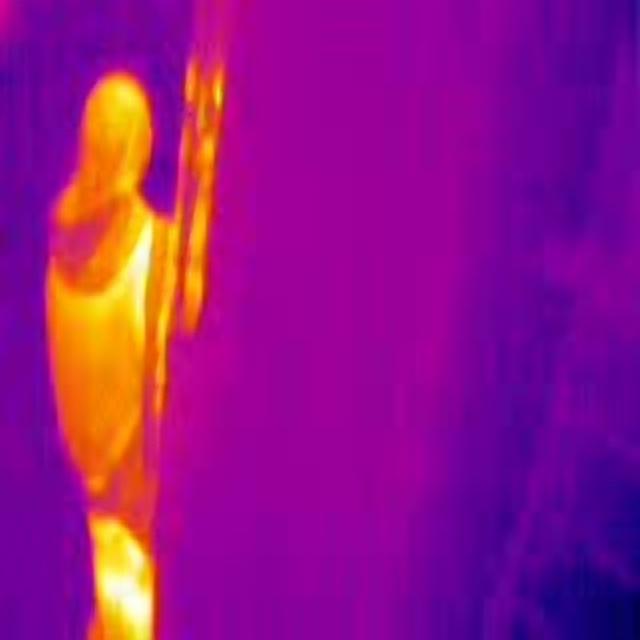
Detected objects:
label: person